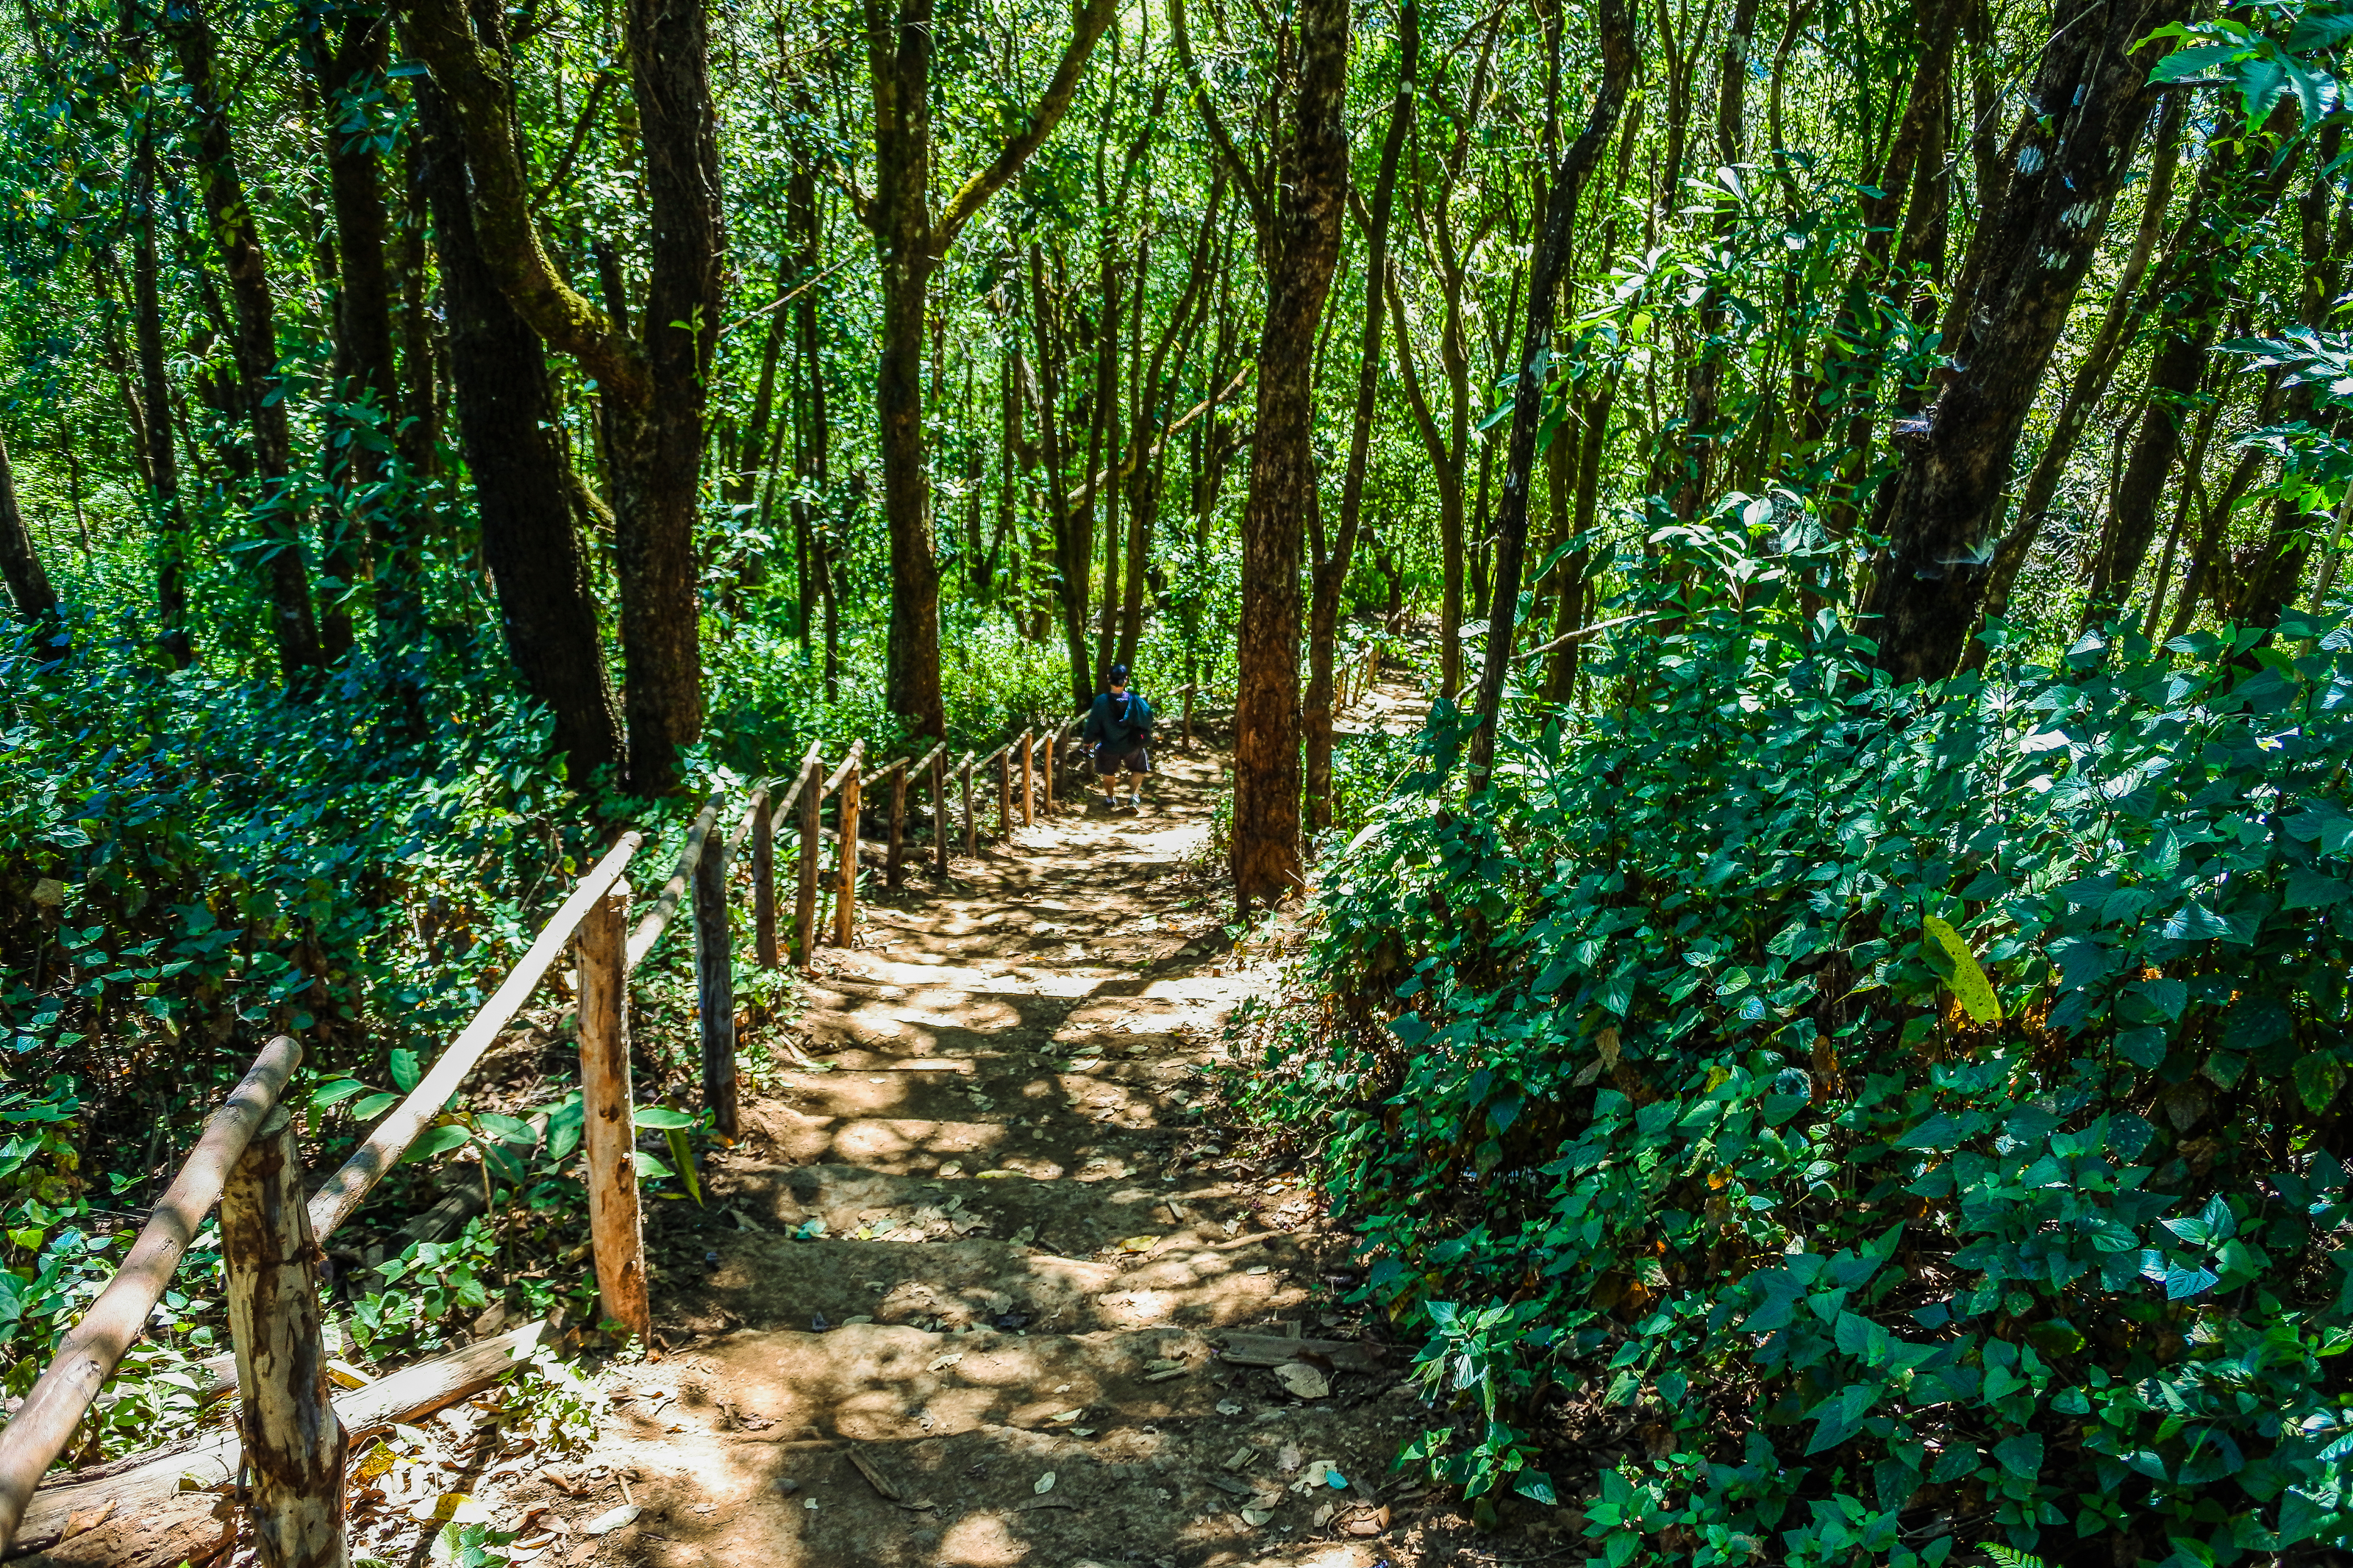
sunrise, beauty, color, dusk, sob, bright, yellow, scenic, sun, summer, scene, cloud, gold, red, beautiful, mountain, view, romantic, weather, season, sunny, mey, sky, viewpoint, wallpaper, nature, heaven, morning, mae hong son, orange, sunlight, outdoors, light, background, vacations, sunset, dawn, evening, travel, colorful, landscape, tree, forest, natural environment, vegetation, woodland, nature reserve, green, natural landscape, Northern hardwood forest, leaf, biome, old growth forest, valdivian temperate rain forest, trail, temperate broadleaf and mixed forest, tropical and subtropical coniferous forests, grove, plant, jungle, woody plant, spruce fir forest, botany, temperate coniferous forest, plant community, path, spring, rainforest, wood, grass, riparian forest, state park, trunk, deciduous, branch, thoroughfare, national park, shrub, plant stem